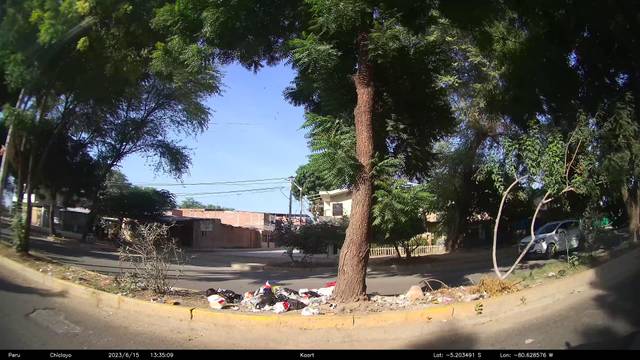
Region: Peru
Coordinates: -5.203, -80.629